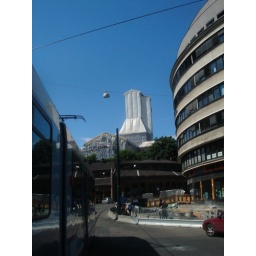
Oslo cathedral in a paper bag 06470